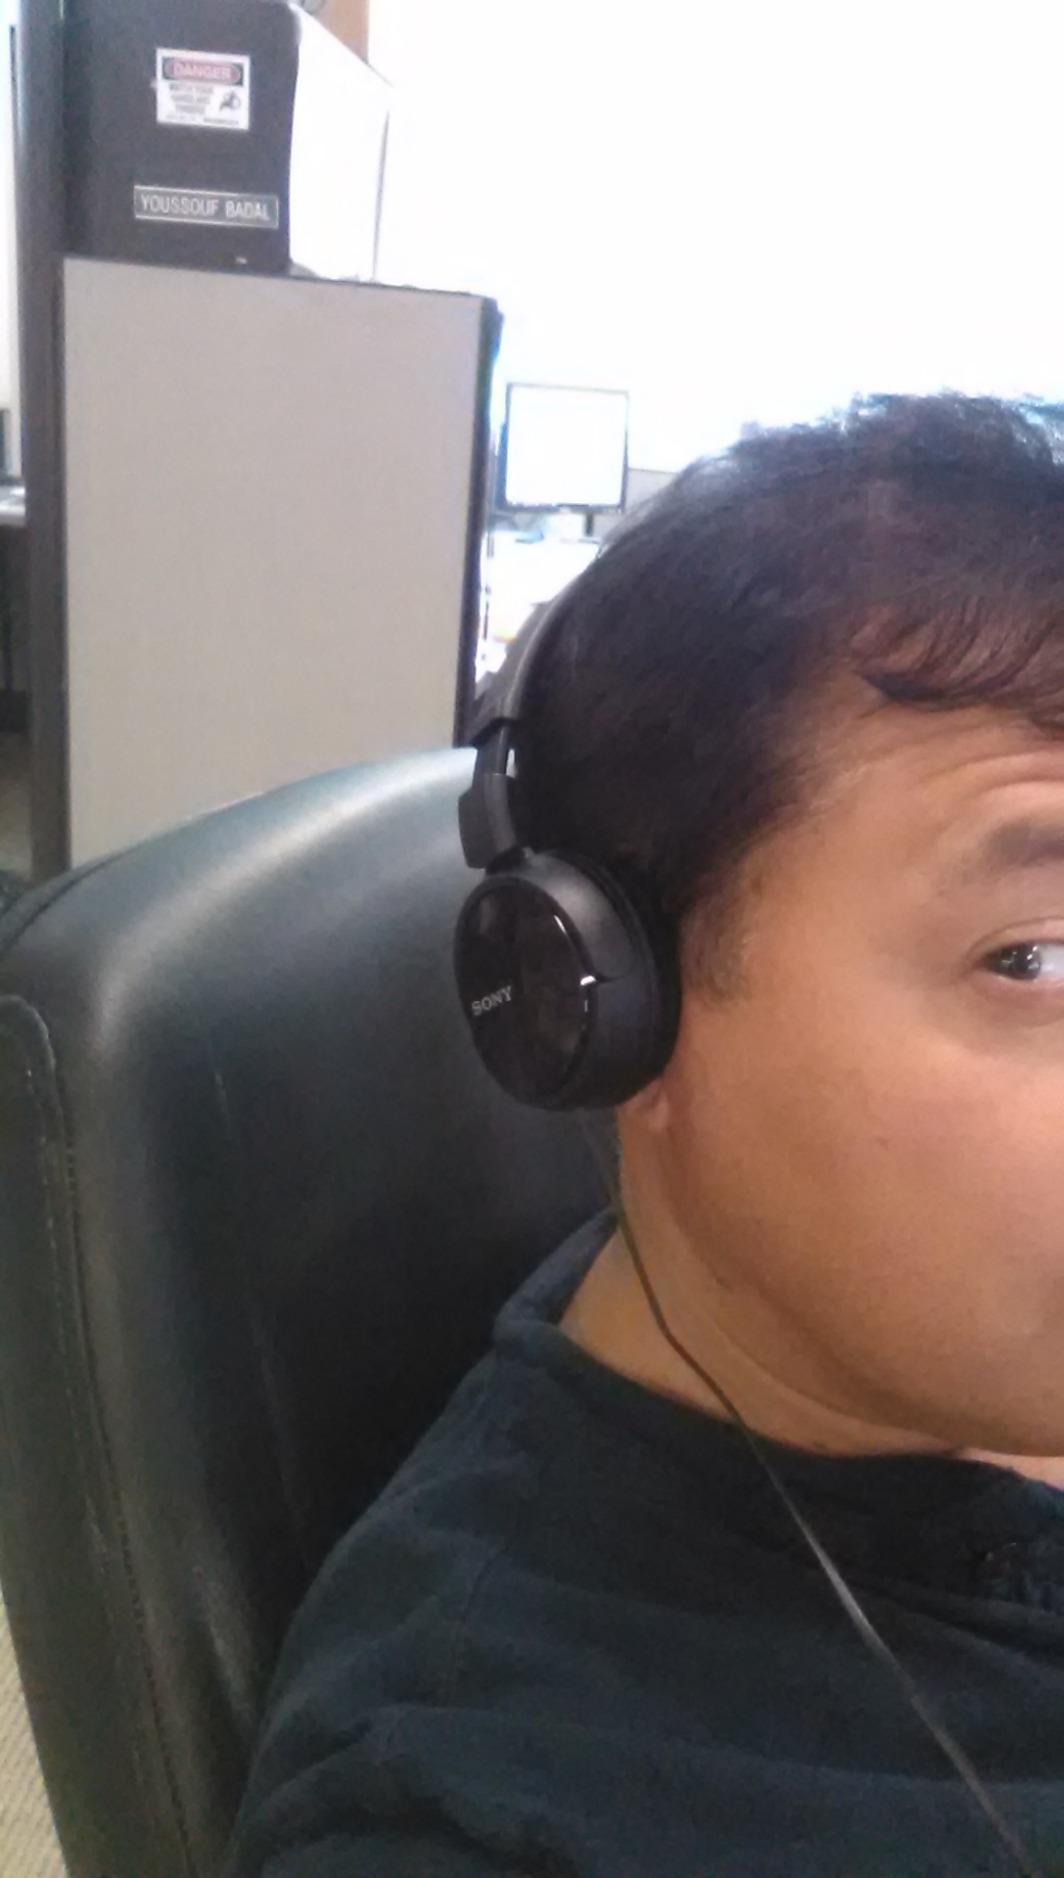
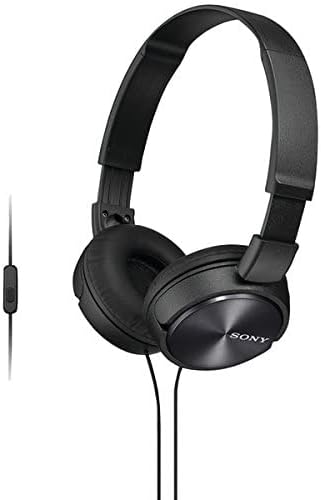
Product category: headphones
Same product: yes